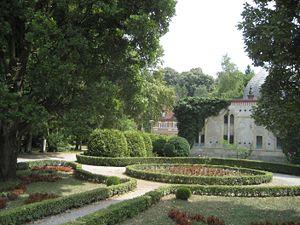
Daruvar est une ville et une municipalité situé en Slavonie dans le Comitat de Bjelovar-Bilogora, en Croatie. Au recensement de 2001, la municipalité comptait 13 243 habitants, dont 58,36 % de Croates, 18,91 % de Tchèques et 14,07 % de Serbes et la ville seule comptait 9 815 habitants.